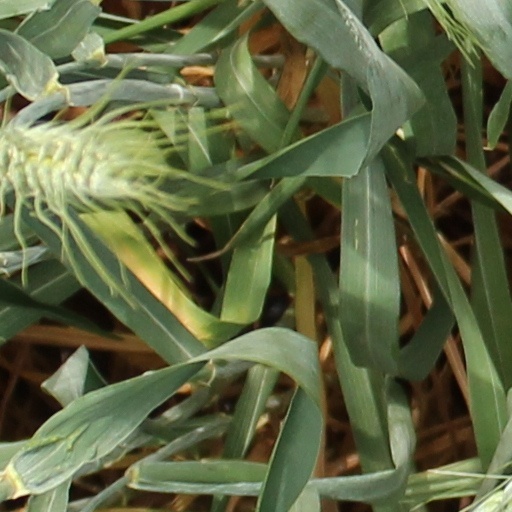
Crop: wheat